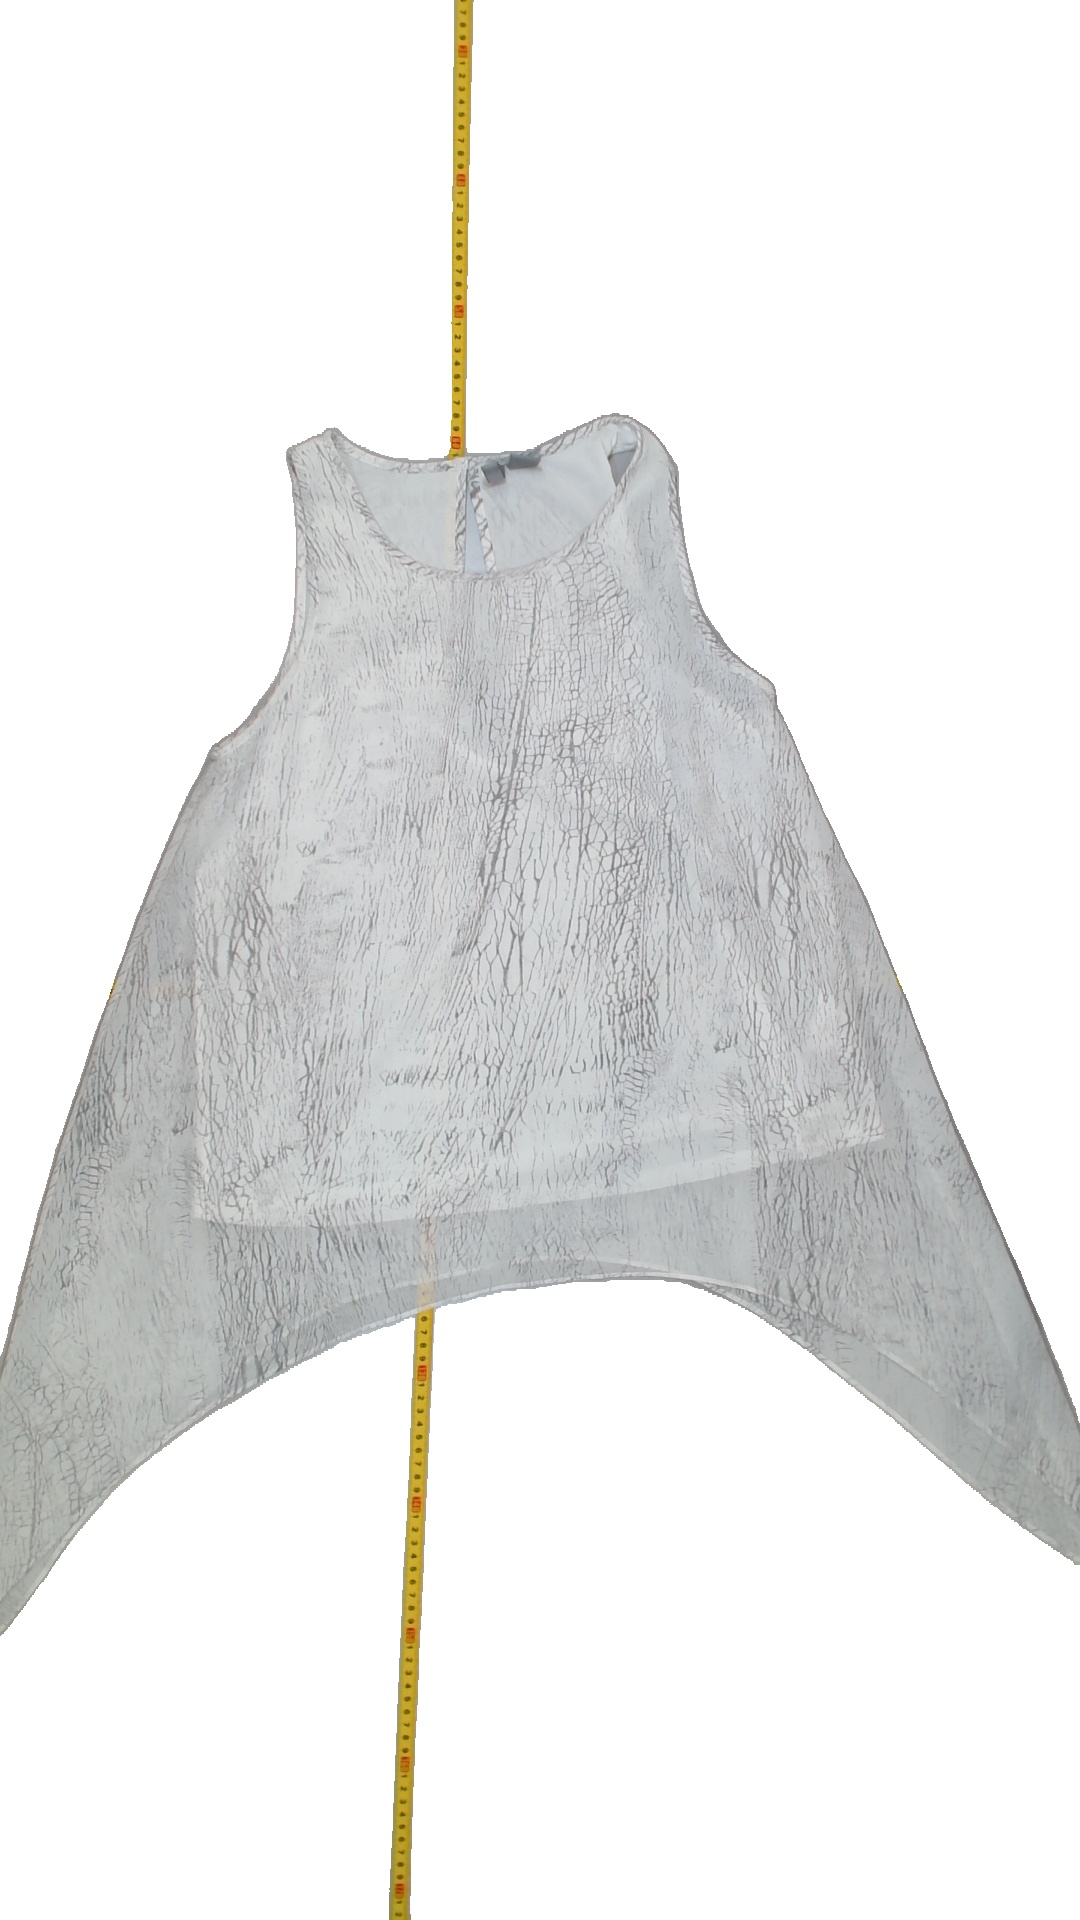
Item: Tank Top (Ladies)
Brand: H&m
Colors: White
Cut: Regular, C-collar
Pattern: Animal print
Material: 100%polyester
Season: Summer
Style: No trend
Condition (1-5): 4
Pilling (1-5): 5
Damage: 0
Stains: Yes
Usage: Export
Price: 50-100